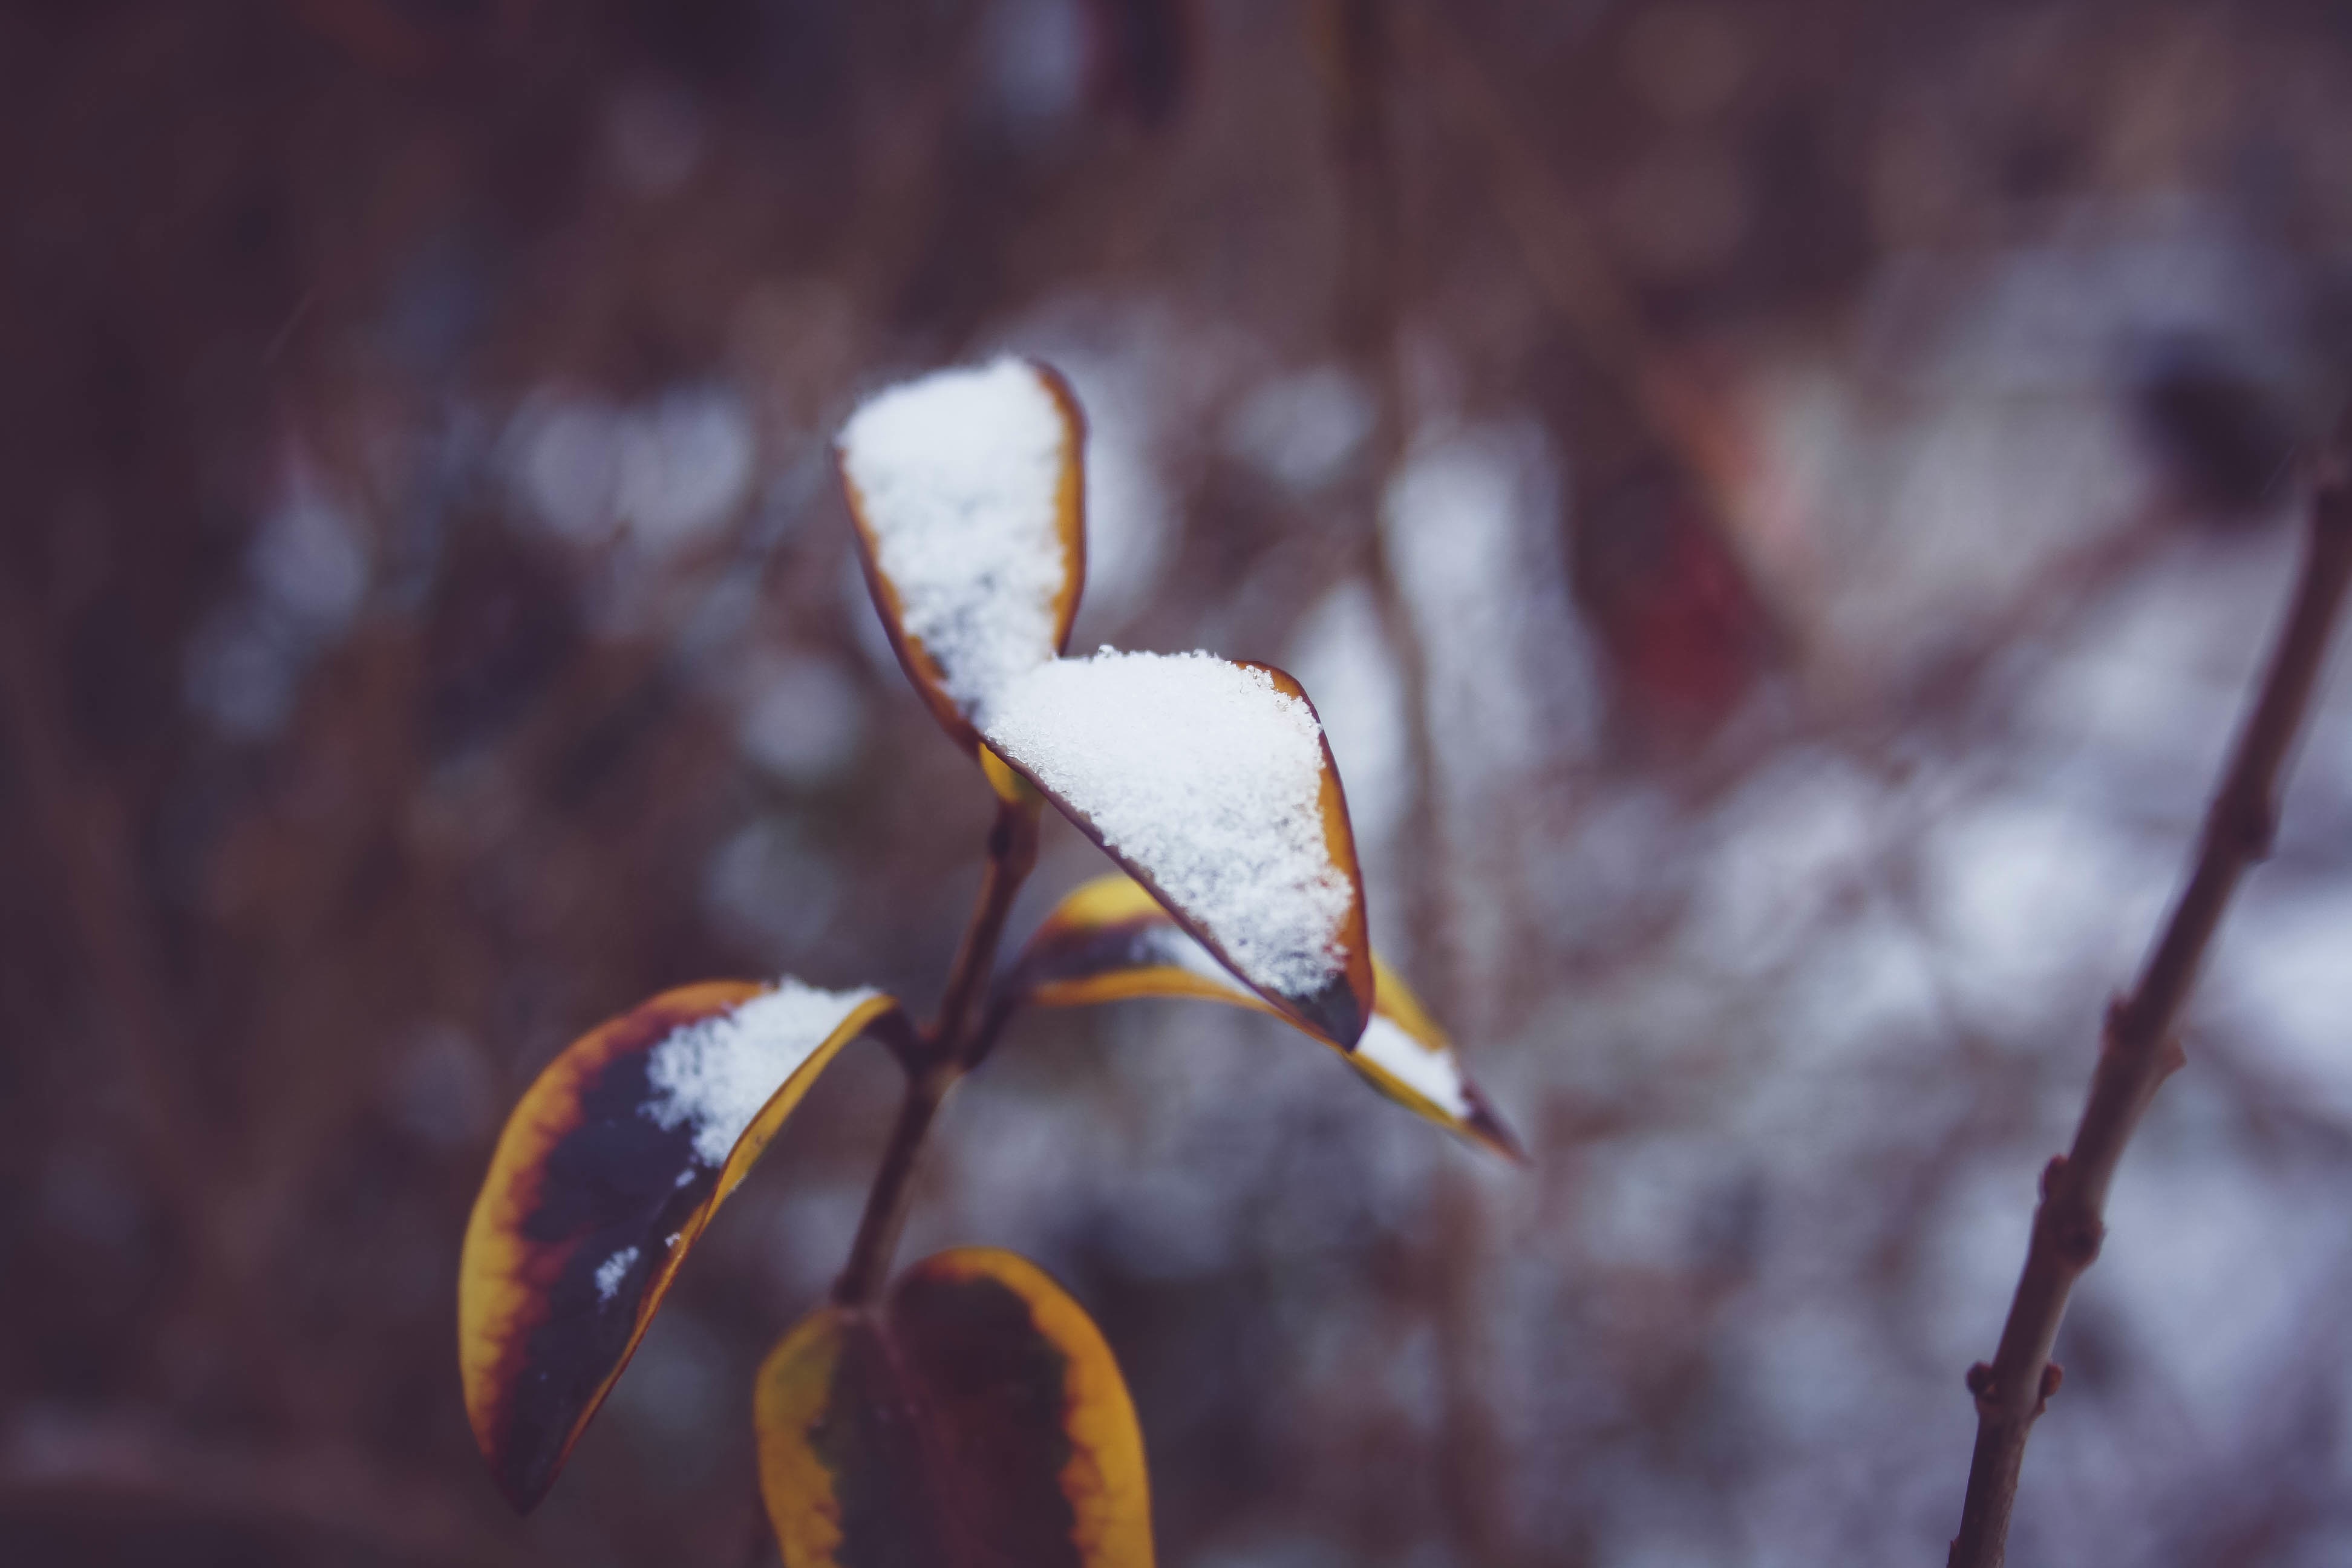
tree, nature, branch, snow, winter, plant, photography, sunlight, leaf, flower, frost, ice, spring, reflection, autumn, weather, flora, season, twig, close up, macro photography, plant stem